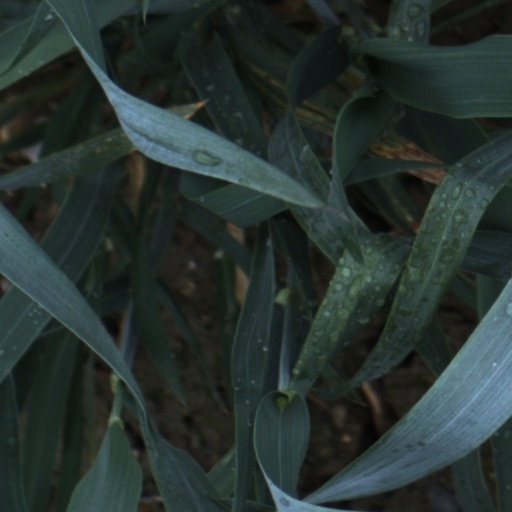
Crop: wheat